Distribution of Heliamphora

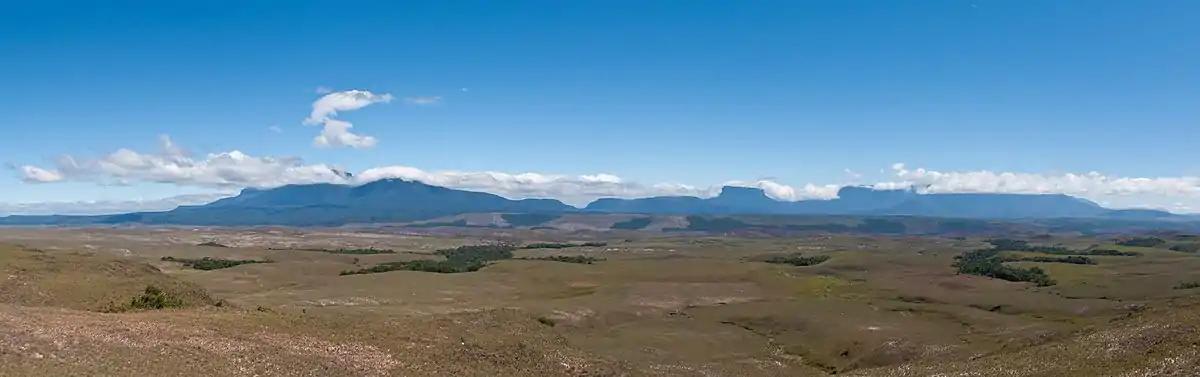
Panoramic view of the Eastern Tepuis chain. From left to right: Tramen Tepui, Ilú Tepui, Karaurín Tepui, Wadakapiapué Tepui (obscured by clouds), Yuruaní Tepui, Kukenán Tepui, and Mount Roraima (obscured by Kukenán and clouds).

Los Testigos, or the Aparamán range, is a chain of four rather small and floristically similar tepuis forming a bridge between Auyán Tepui in the west and Ptari Tepui in the east. From west to east the four major peaks are: Aparamán Tepui (2100 m), Murisipán Tepui (2350 m), Tereke-yurén Tepui (1900 m), and Kamarkawarai Tepui (2400 m), the latter three sharing a common slope area. There however remains some confusion in the literature regarding the names of these peaks.